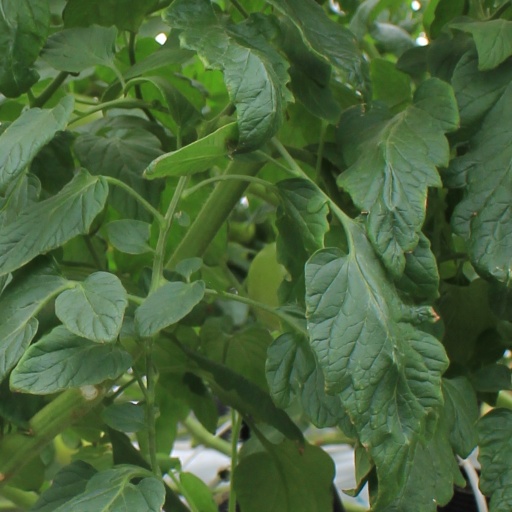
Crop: tomato